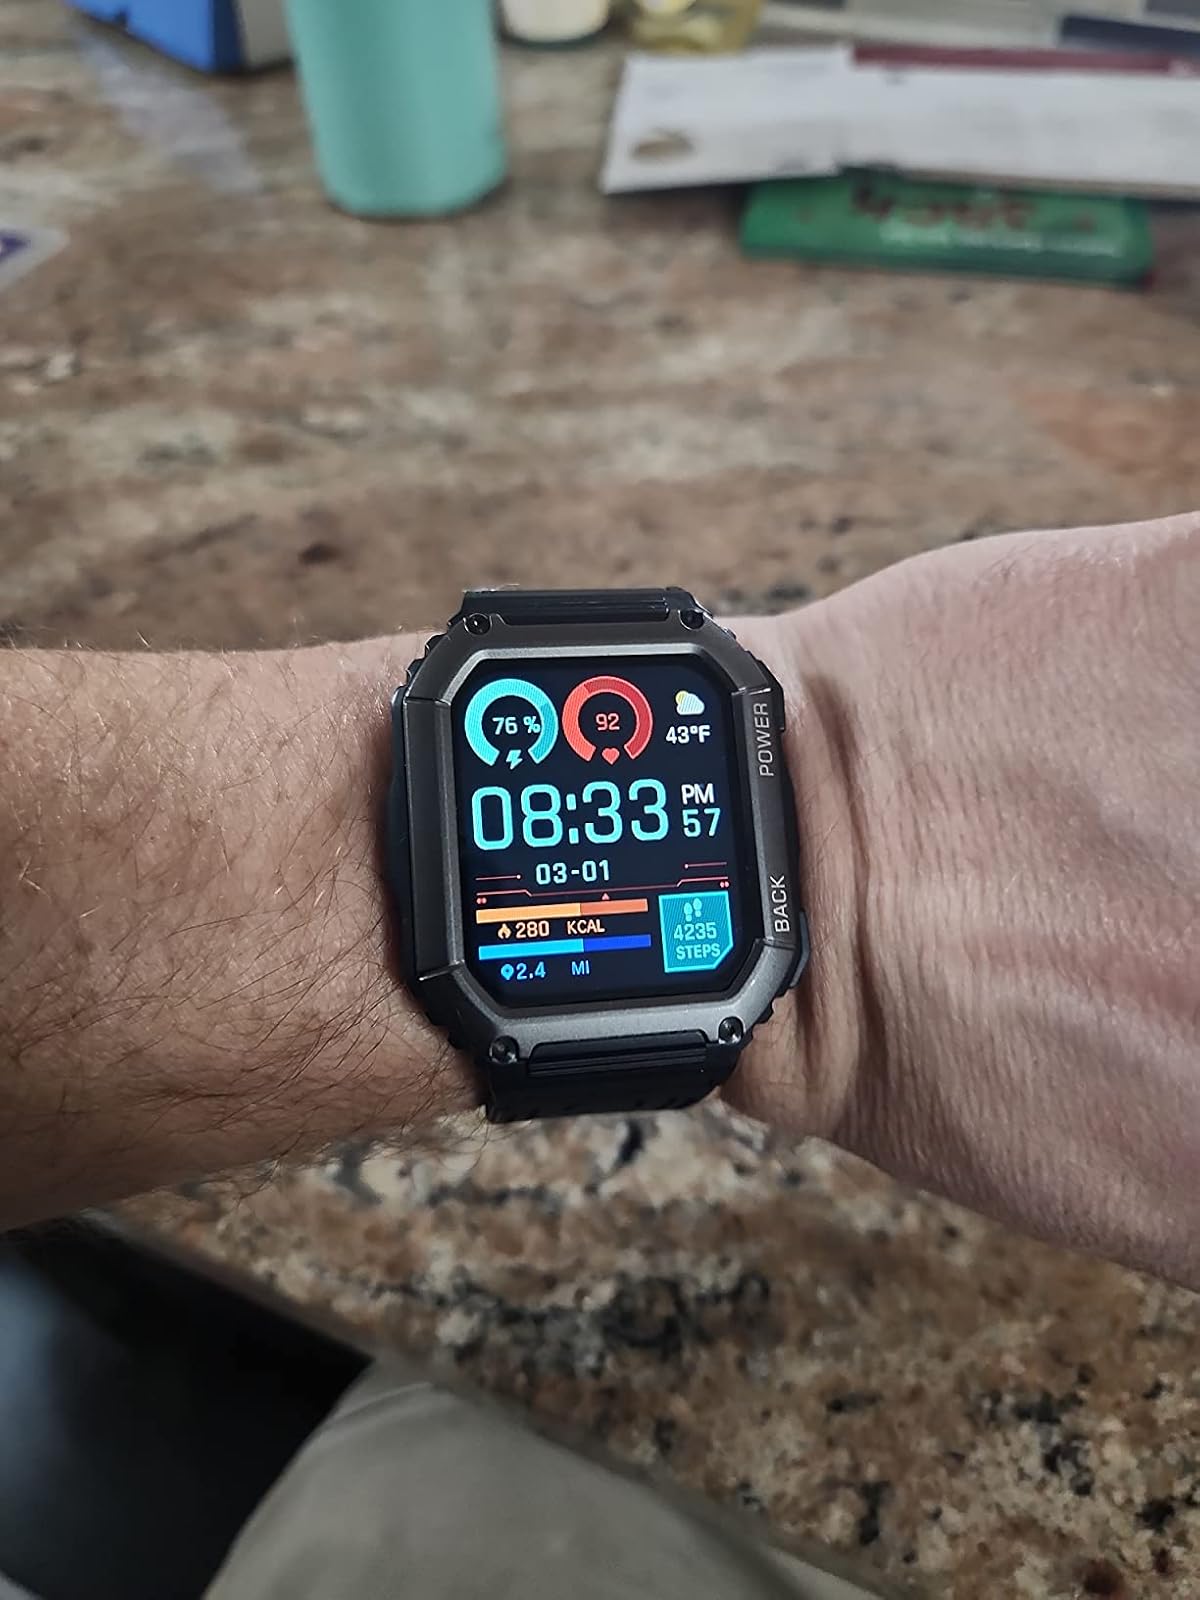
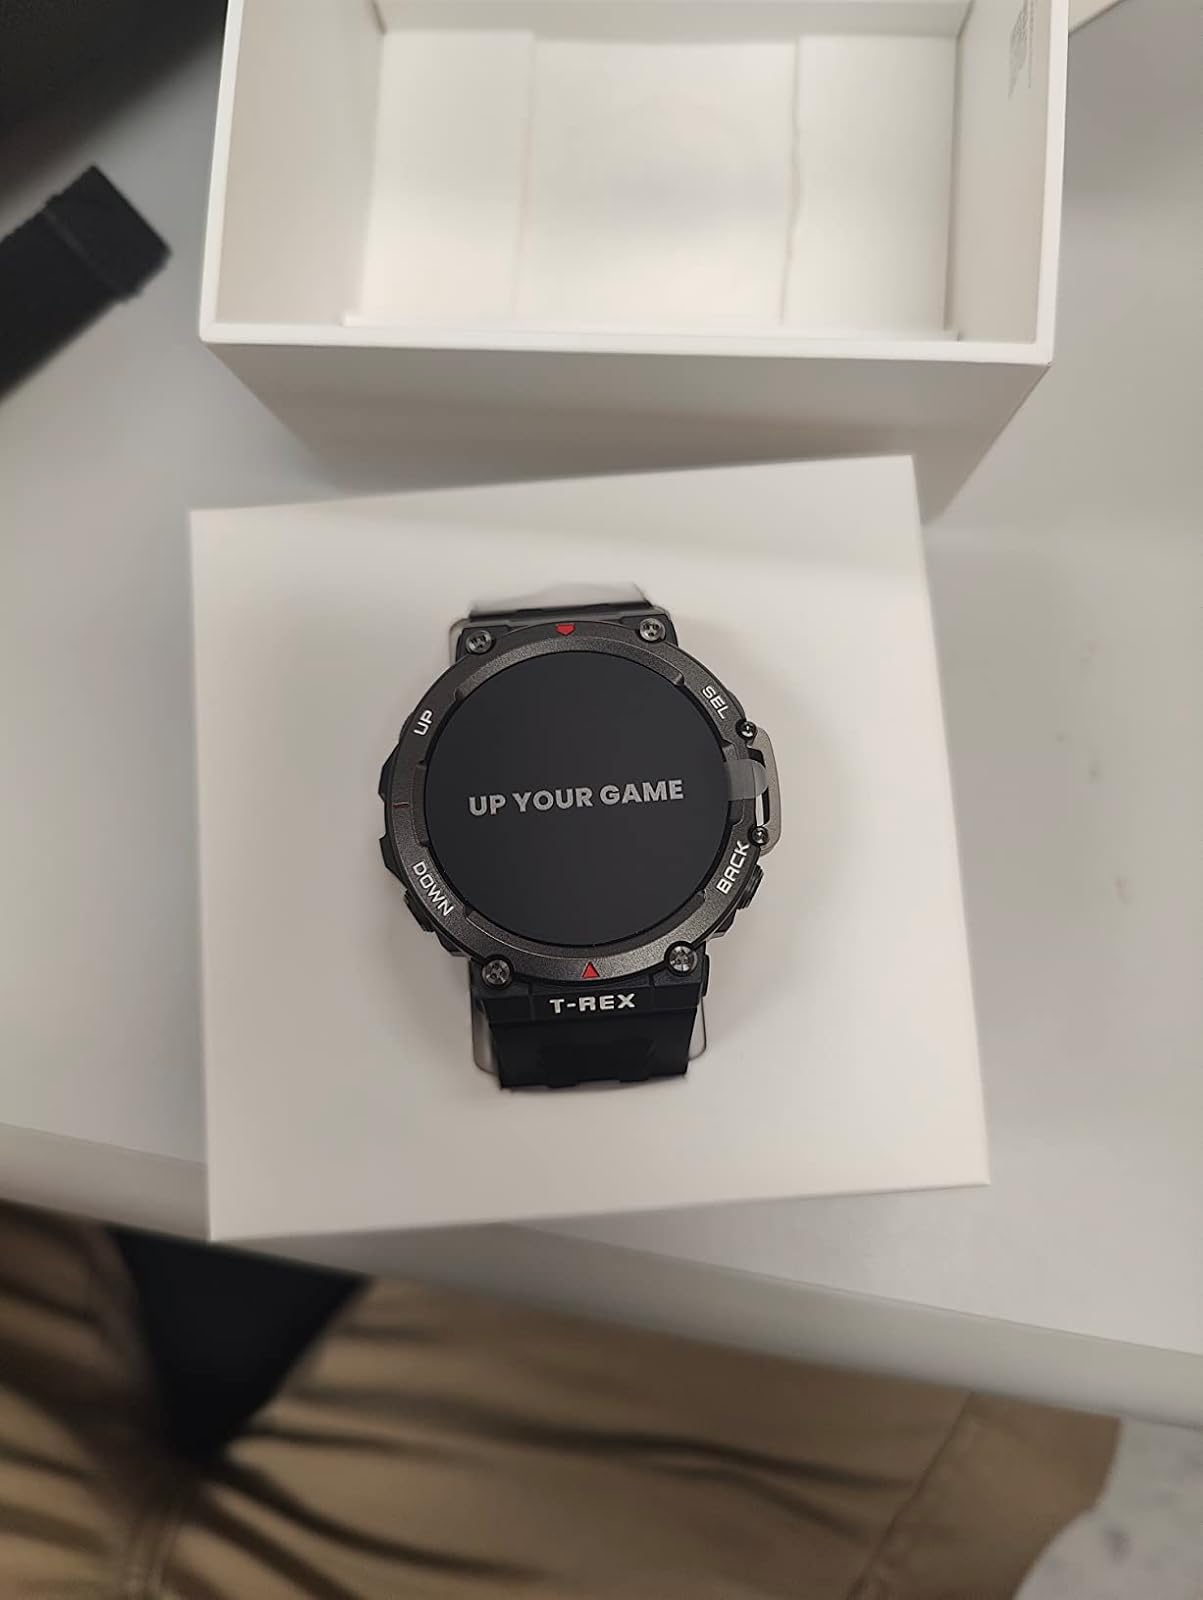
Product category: smartwatch
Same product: no